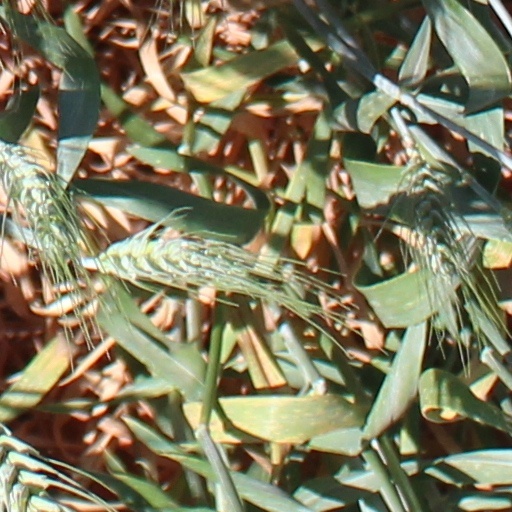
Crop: wheat